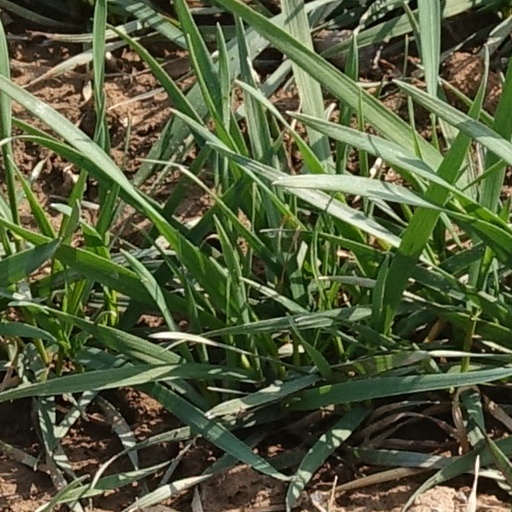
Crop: wheat